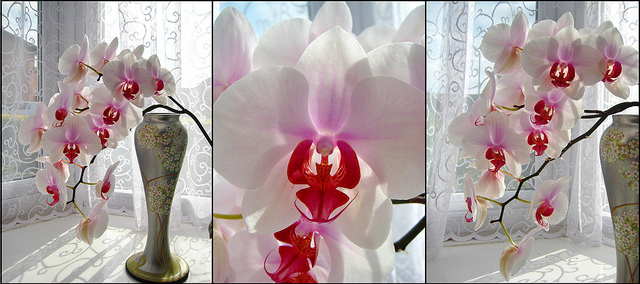
user: Given an image and a question. Answer the question in a short answer. Question: What is the biological function of the part of plant shown in the image? Short Answer:
assistant: seed